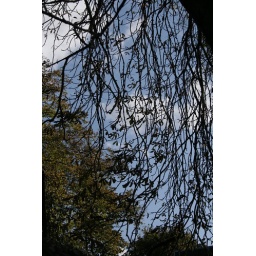
Contrast of the autumnal brances against a bright blue sky